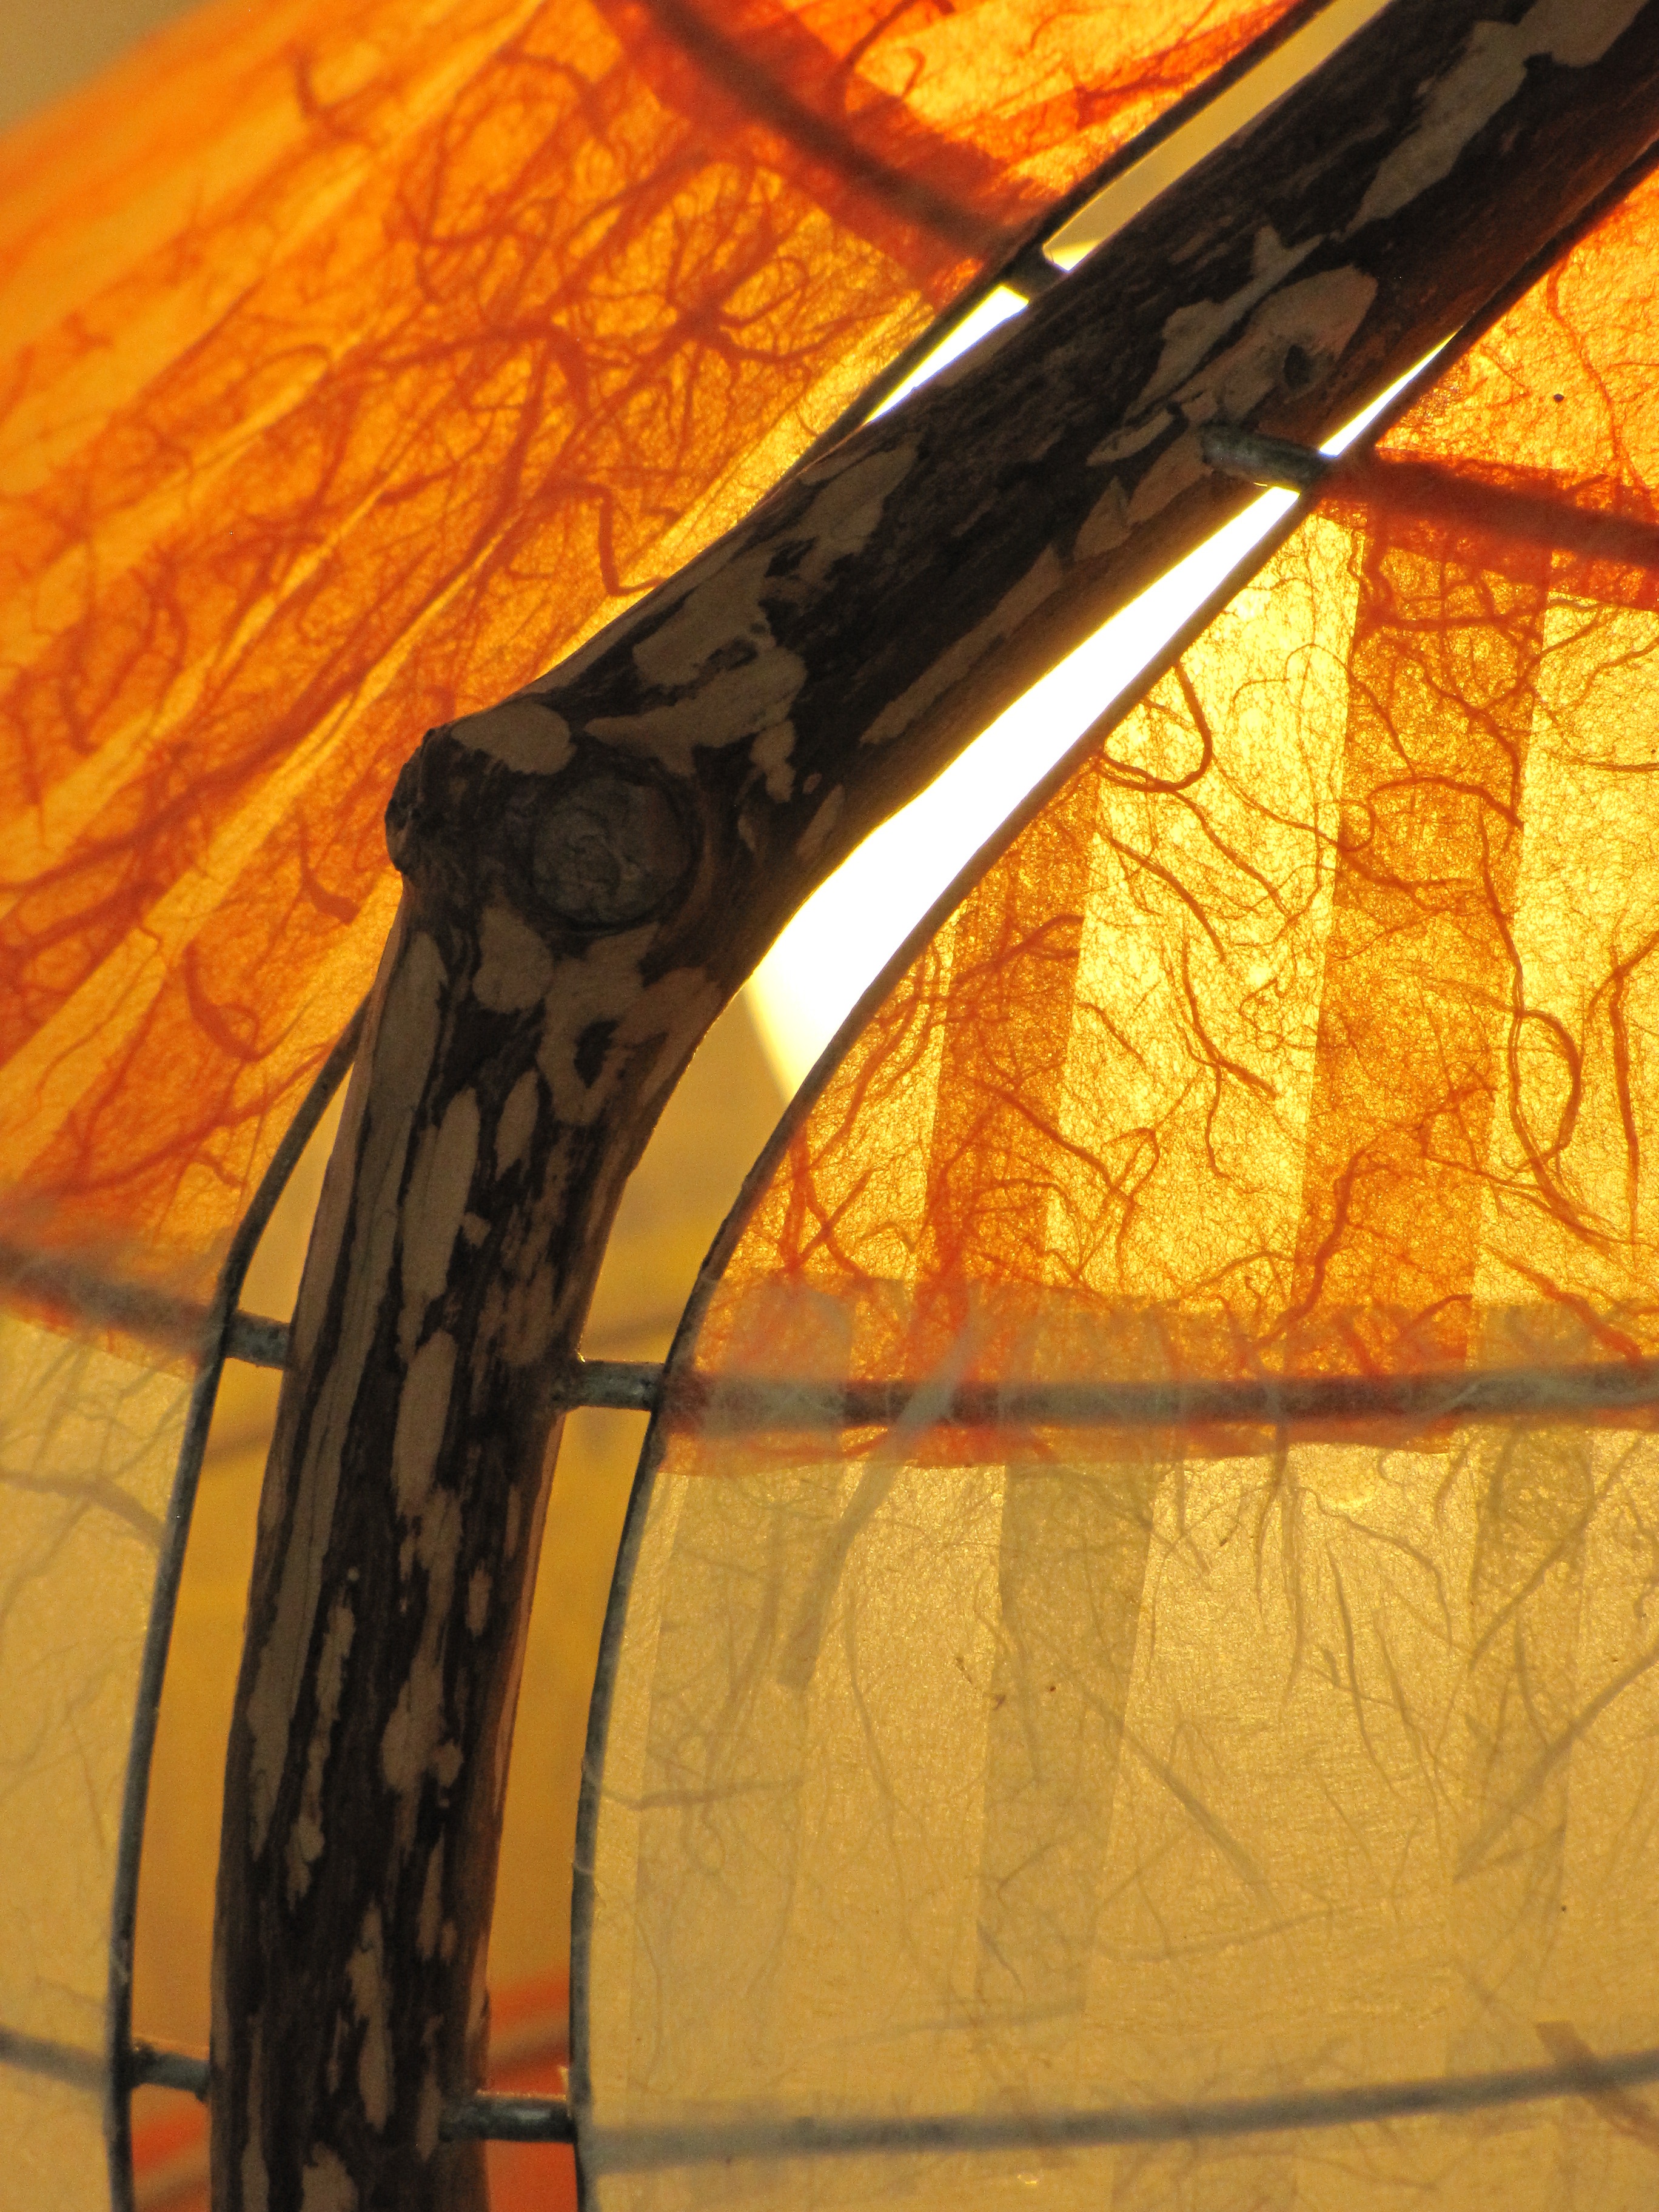
wood, glass, lamp, yellow, material, light art, carving, man made object, natural materials, string instrument, plucked string instruments